Mario Forsythe

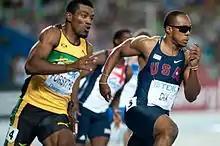
Mario Forsythe (left) and Walter Dix during 2011 World Championships in Athletics in Daegu

Mario Forsythe (born 30 October 1985) is a Jamaican sprinter who specialises in the 100 and 200 metres. He ran a 9.95 in Rieti, Italy, in August 2010, becoming the 74th runner to break the 10-second barrier.